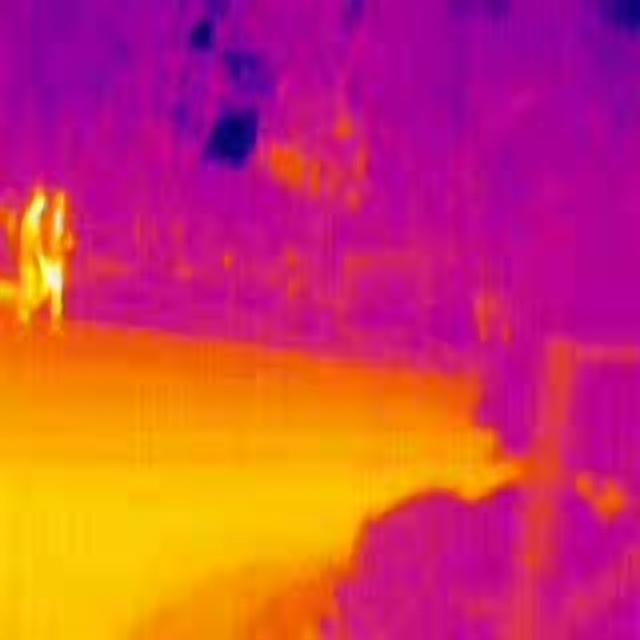
Detected objects:
label: person
label: person